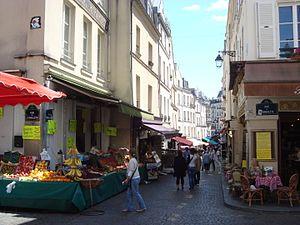
La rue Mouffetard, familièrement nommée « la Mouffe », est une voie du 5ᵉ arrondissement de Paris.
Le 5ᵉ arrondissement de Paris est le plus ancien quartier de la ville : il recouvre la plus grande partie du quartier latin, construit par les Romains sous l'Antiquité. Il est situé sur la rive gauche, au bord de la Seine. Il est bordé au nord par la Seine et le 4ᵉ arrondissement, à l'ouest par le 6ᵉ arrondissement, et au sud par les 14ᵉ et 13ᵉ arrondissements.